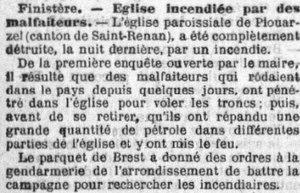
L'incendie de l'église paroissiale de Plouarzel dans la nuit du 11 au 12 août 1898 (journal La Croix du 13 août 1898). Contrairement à ce qu'affirme cet article, ce ne sont pas des malfaiteurs (quatre vagabonds furent pourtant un temps arrêtés) qui mirent le feu à l'église, mais le bedeau.
Plouarzel [pluaʁzɛl] est une commune du département du Finistère, dans la région Bretagne, en France.